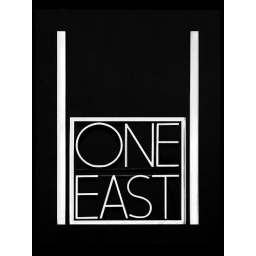
Distinctive sign from Art Deco building in the Loop of Chicago. ------ Image copyrighted.